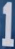
Number: 1